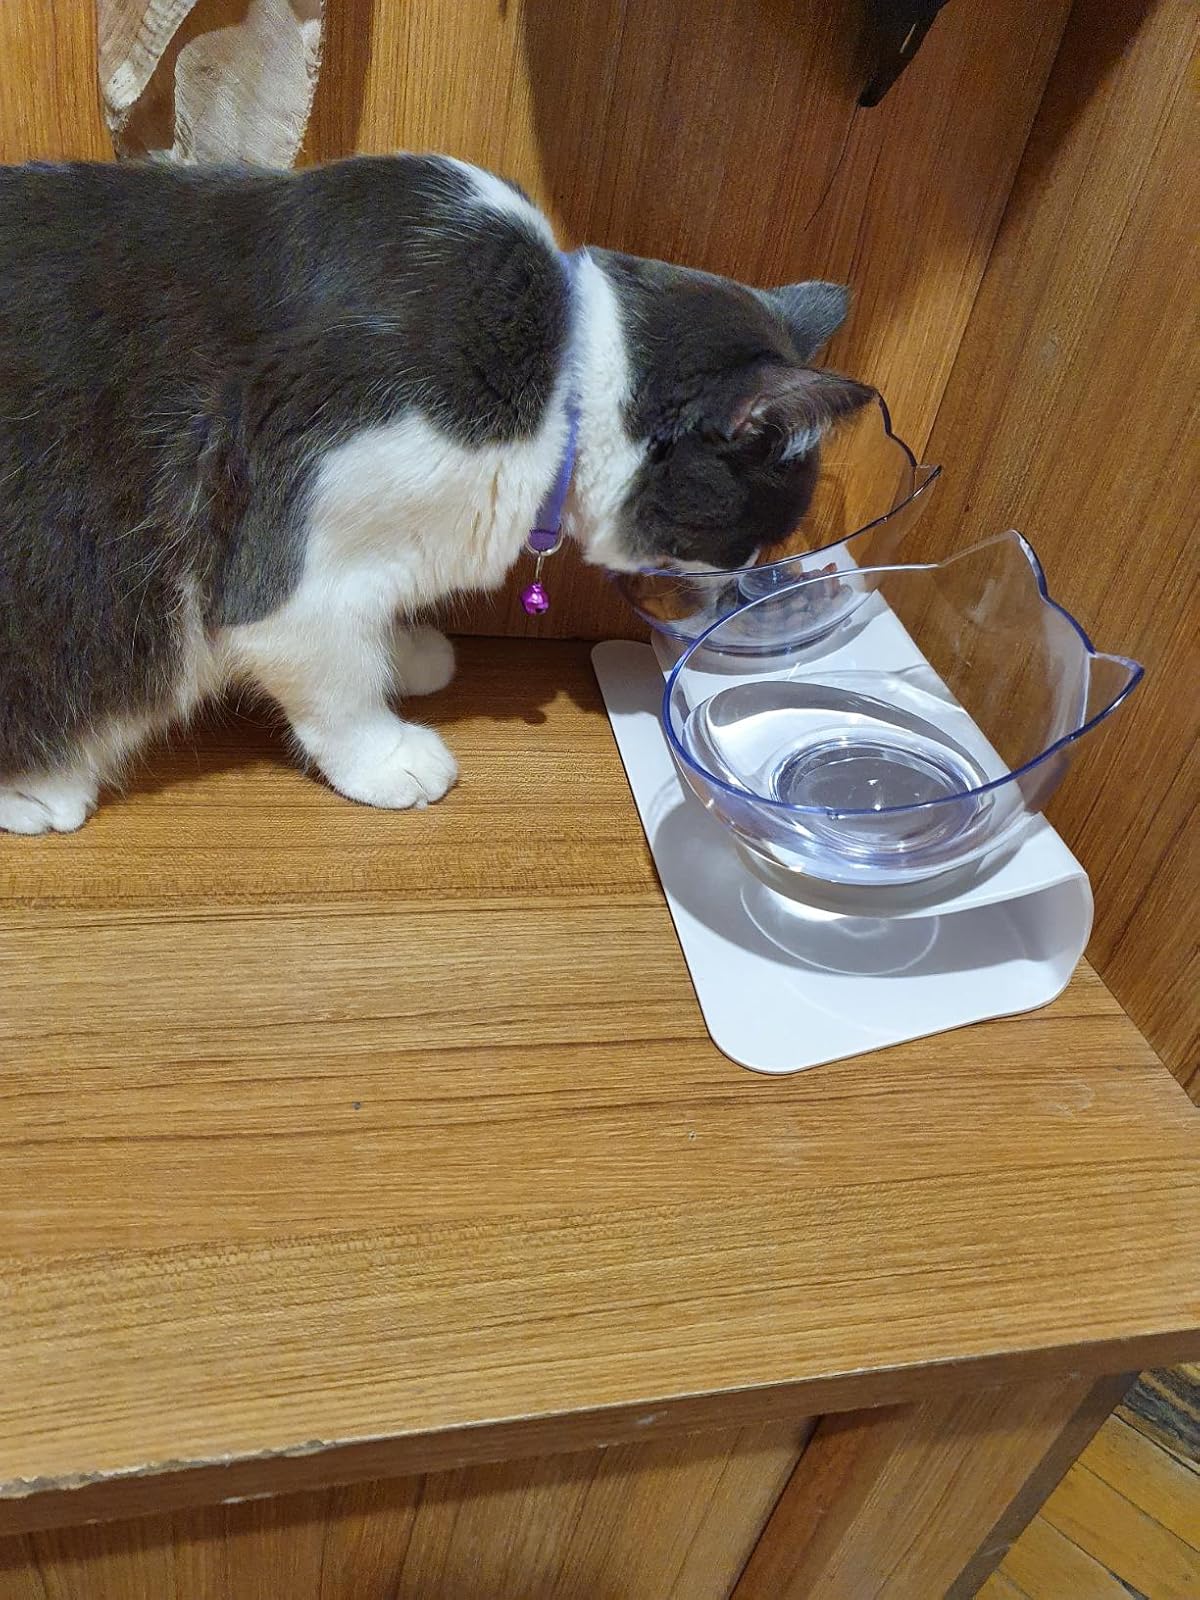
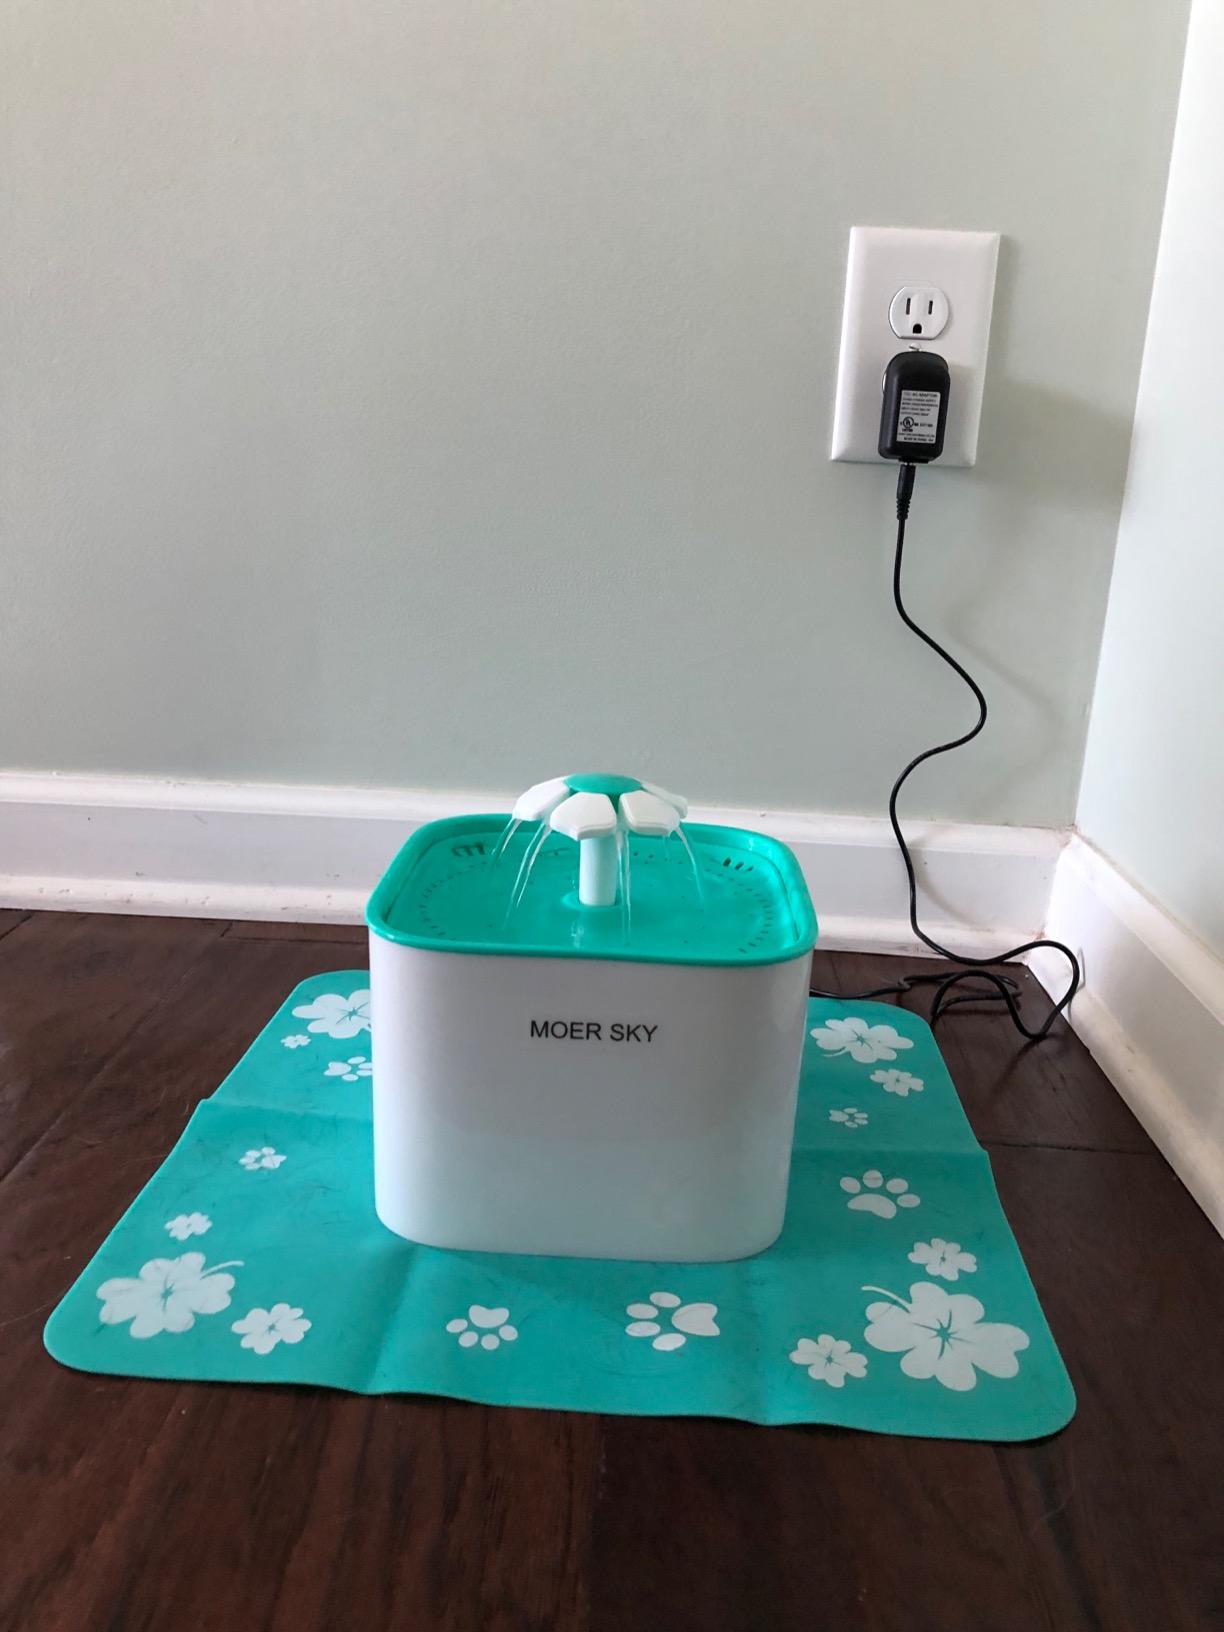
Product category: items_bowl
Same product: no